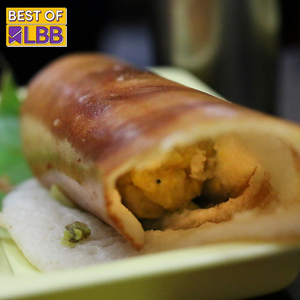
Dish: dosa